Sinking of SS Princess Alice

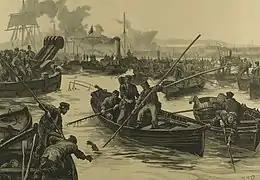
"The Great Disaster on the Thames: Recovering Bodies from the Wreck of the Princess Alice"; "The Illustrated London News", 14 September 1878

On 3 September 1878 "Princess Alice" was making what was billed as a "Moonlight Trip" from Swan Pier, near London Bridge, downstream to Sheerness, Kent, and back. During the journey she called at Blackwall, North Woolwich and Rosherville Gardens; many of the Londoners on board were travelling to Rosherville to visit the pleasure gardens that had been built 40 years before. As the London Steamboat Co. owned several ships, passengers could use their tickets interchangeably on the day, stopping off to travel on or back on different vessels if they wanted; for tickets from Swan Pier to Rosherville, the cost was two shillings.